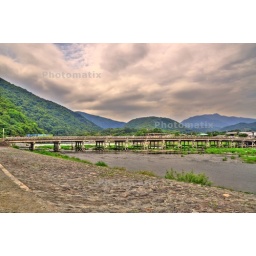
Togetukyo bridge over Katsura river in Arashiyama area, Kyoto